Michael H. v. Gerald D.

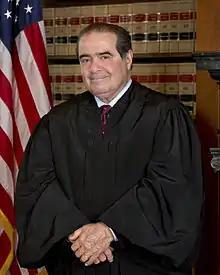
Justice Antonin Scalia authored the plurality opinion.

For the plurality, Scalia rejected Michael's argument that he had a procedural-due-process right to be heard regarding his paternity claim, reasoning that the challenged California law was substantive rather than procedural. Treating Michael's arguments as an invocation of substantive due process, the plurality then concluded that he had no constitutionally protected liberty interest in his relationship with Victoria. Scalia reasoned that since courts ought to be hesitant to embrace substantive-due-process arguments, only liberty interests that have been "traditionally protected by our society" are constitutionally protected. His sixth footnote asserted that the judiciary should assess claims of constitutionally protected liberty interests by looking to "the most specific level at which a relevant tradition protecting, or denying protection to, the asserted right can be identified". He therefore reasoned that the case involved the "rights of an adulterous natural father" and that such rights had not traditionally been protected by American society.